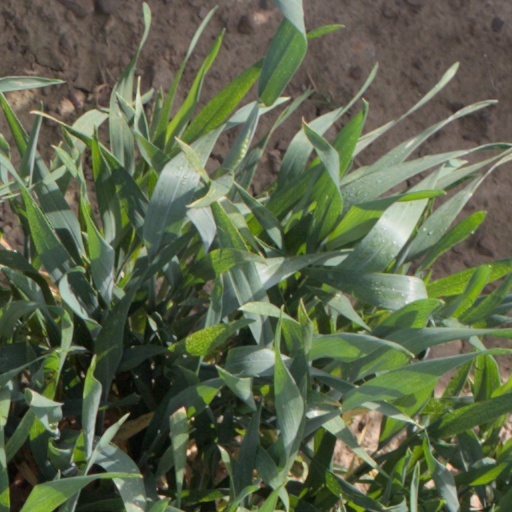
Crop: wheat